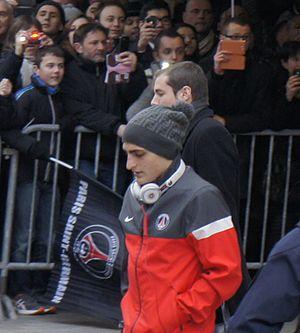
Les joueurs du PSG en déplacment à Reims sortent de leur hôtel .